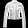
Label: Coat